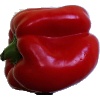
Label: Pepper Red 1